Rolf Jørgen Fuglesang

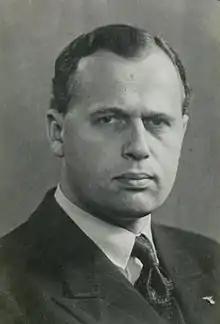
Fuglesang in 1940

Rolf Jørgen Fuglesang (31 January 1909 – 25 November 1988) was a Norwegian lawyer and politician. A member of Nasjonal Samling, he was the party's Secretary-General from 1933. During the German occupation of Norway in World War II, he served in the government of Vidkun Quisling as a secretary of state from 1940, and then as Minister of Culture and Enlightenment from 1942 until liberation in 1945. He was also President of the between 1943 and 1945.